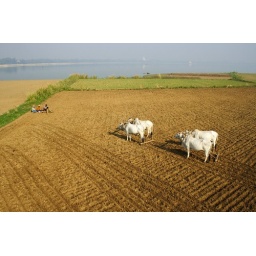
Next to U Bein Bridge: the longest teak wooden bridge of the world (1,5 km.) near Mandalay